International Women's Day

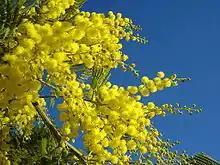
Yellow mimosa is the symbol of International Women's Day in Italy as well as in Russia, Ukraine and many other ex-Soviet Union republics

In the early hours of International Women's Day 2021, the Concepción Feminist Mural in Spain was vandalized by extreme right-wing groups who erased its message and covered the faces of the 15 women in the mural with black paint, and also used banners that read 'Terrorist', 'Abortionist' and 'Communist'. Madrid City Council condemned the attack on the work and pledged to restore the mural.